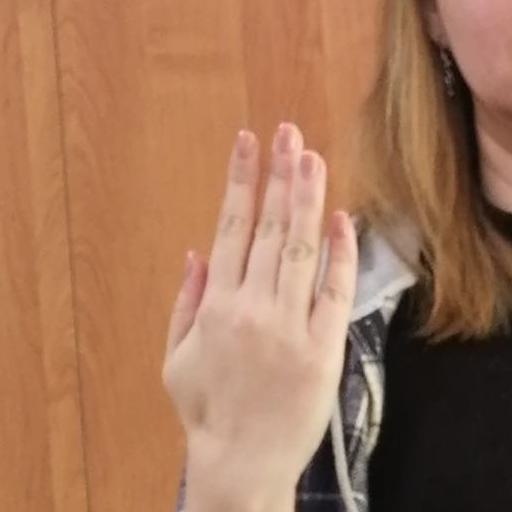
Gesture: stop_inverted